Colt IAR6940

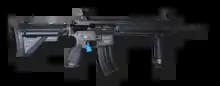
The M27 IAR won the USMC IAR program, beating out the IAR 6940, IAR 6940H and SCAR HAMR in supplementing the M249.

Colt Defense was awarded two contracts for each of their entries into the program; the IAR6940 and IAR6940H. The IAR6940 is marginally heavier than the IAR6940H at compared to the latter at , with the main reason being that the IAR6940 sported a monolithic upper receiver while the IAR6940H used a lighter Knight's Armament Handguard. Colt submitted the two variants as contenders for to the IAR program.